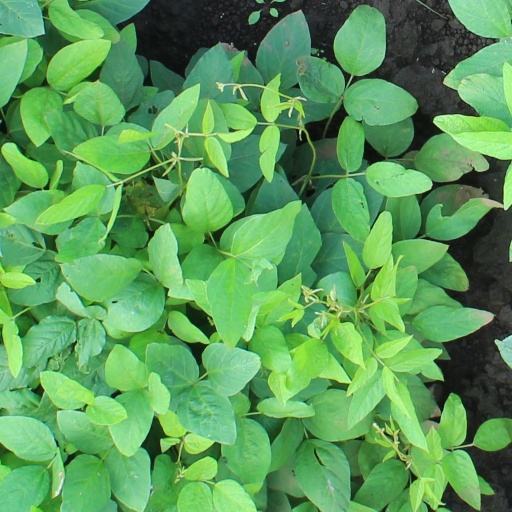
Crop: soybean